Siege of Sloviansk

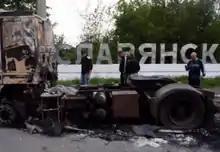
Locals look at a destroyed truck next to the Sloviansk sign

During the early morning on 2 May, Ukrainian forces launched a large-scale operation to retake the city. There were reports of gunfire, explosions, and a military helicopter opening fire. Separatists said one helicopter had been shot down, and one of the pilots captured. A commander at a separatist checkpoint told the Russian News & Information Agency that government forces took control of another of the roadblocks on the outskirts of Sloviansk, as well as the city's television broadcasting centre. A police station was reportedly re-captured, while the city centre remained quiet. Several armoured vehicles were seen outside the city. Separatist authorities claim that three militants and two civilians were killed in the clashes. The Ukrainian Ministry of Internal Affairs reported that up to nine checkpoints around Sloviansk had been seized. They also acknowledged the shooting down of two Mi-24 helicopters and the death of two airmen. Seven servicemen were wounded. The pilot of one of the Mi-24s, badly wounded, was captured by pro-Russian forces.